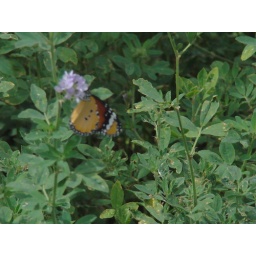
butterfly in green field .. my purpose for this photo is close focus on butterfly on the flower..